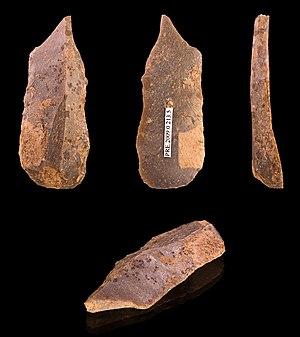
Un burin est un outil préhistorique de pierre taillée, travaillé sur éclat ou sur lame afin qu'il ou elle présente un angle dièdre.
Brassempouy est une commune du Sud-Ouest de la France, située dans le département des Landes.
Le Gravettien est un faciès culturel préhistorique appartenant au Paléolithique supérieur européen, caractérisé par son industrie lithique. Il doit son nom au site de La Gravette, situé sur la commune de Bayac, en Dordogne.